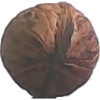
Label: Walnut 1